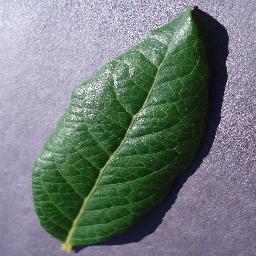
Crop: blueberry
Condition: healthy